Murdoch family

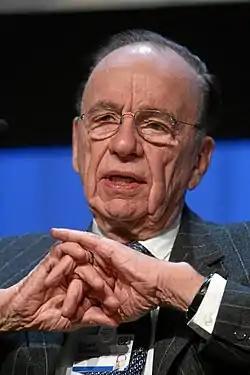
Rupert Murdoch at the World Economic Forum Annual Meeting in Davos, 2007

Murdoch made his first acquisition in the United States in 1973, when he purchased the "San Antonio Express-News". Soon afterwards, he founded a US supermarket tabloid "Star", and in 1976, he purchased the "New York Post".